The Royal Hunt of the Sun

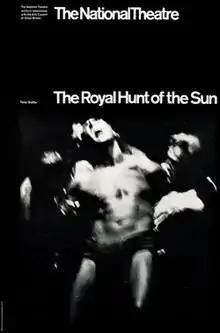
Poster of original production

The Royal Hunt of the Sun is a 1964 play by Peter Shaffer that dramatizes the relation of two worlds entering in a conflict by portraying two characters: Atahuallpa Inca and Francisco Pizarro.